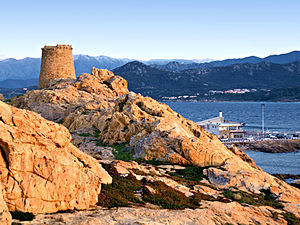
L'Île Rousse / Steder og monumenter / Vagttårnet ved L'Île-Rousse
Det genovesiske tårn på Pietra.
L’Île-Rousse er en kommune i departementet Haute-Corse på Korsika. Byen er – efter Calvi – det næststørste, byområde i Balagne, Korsikas nordvestlige del.